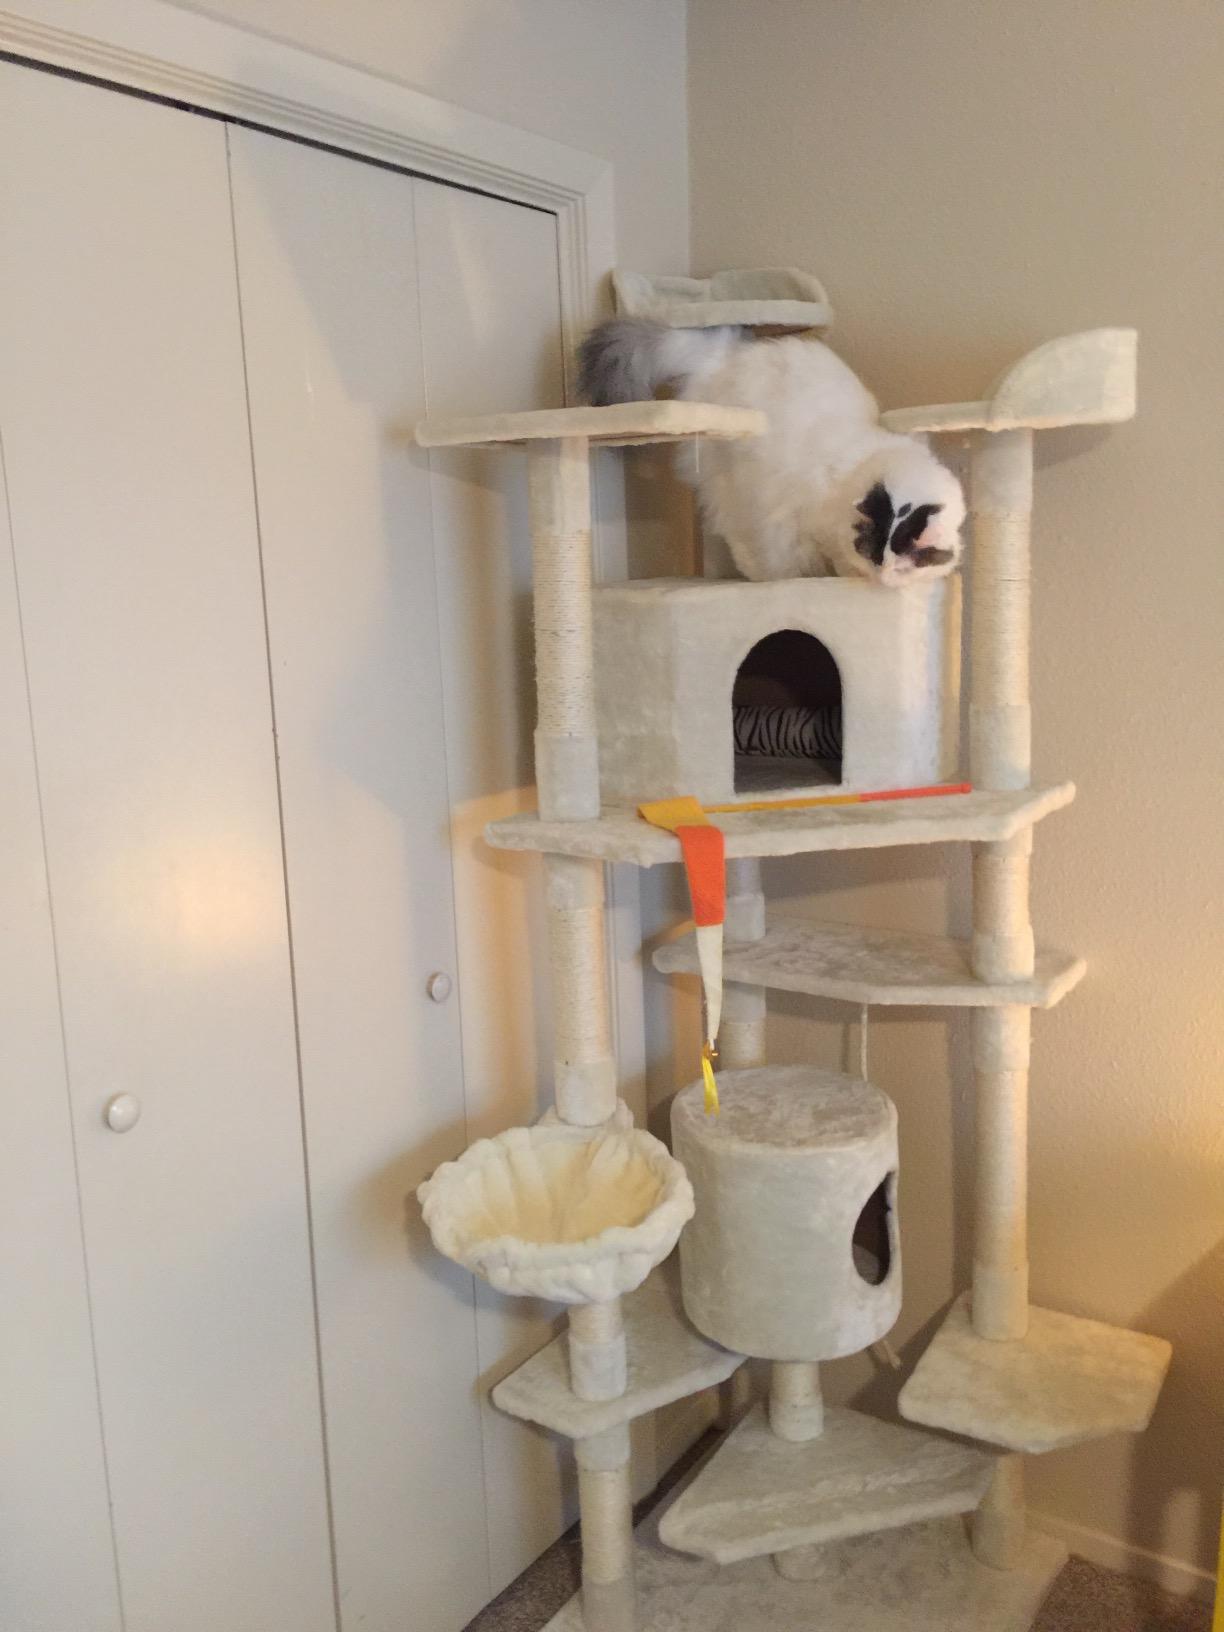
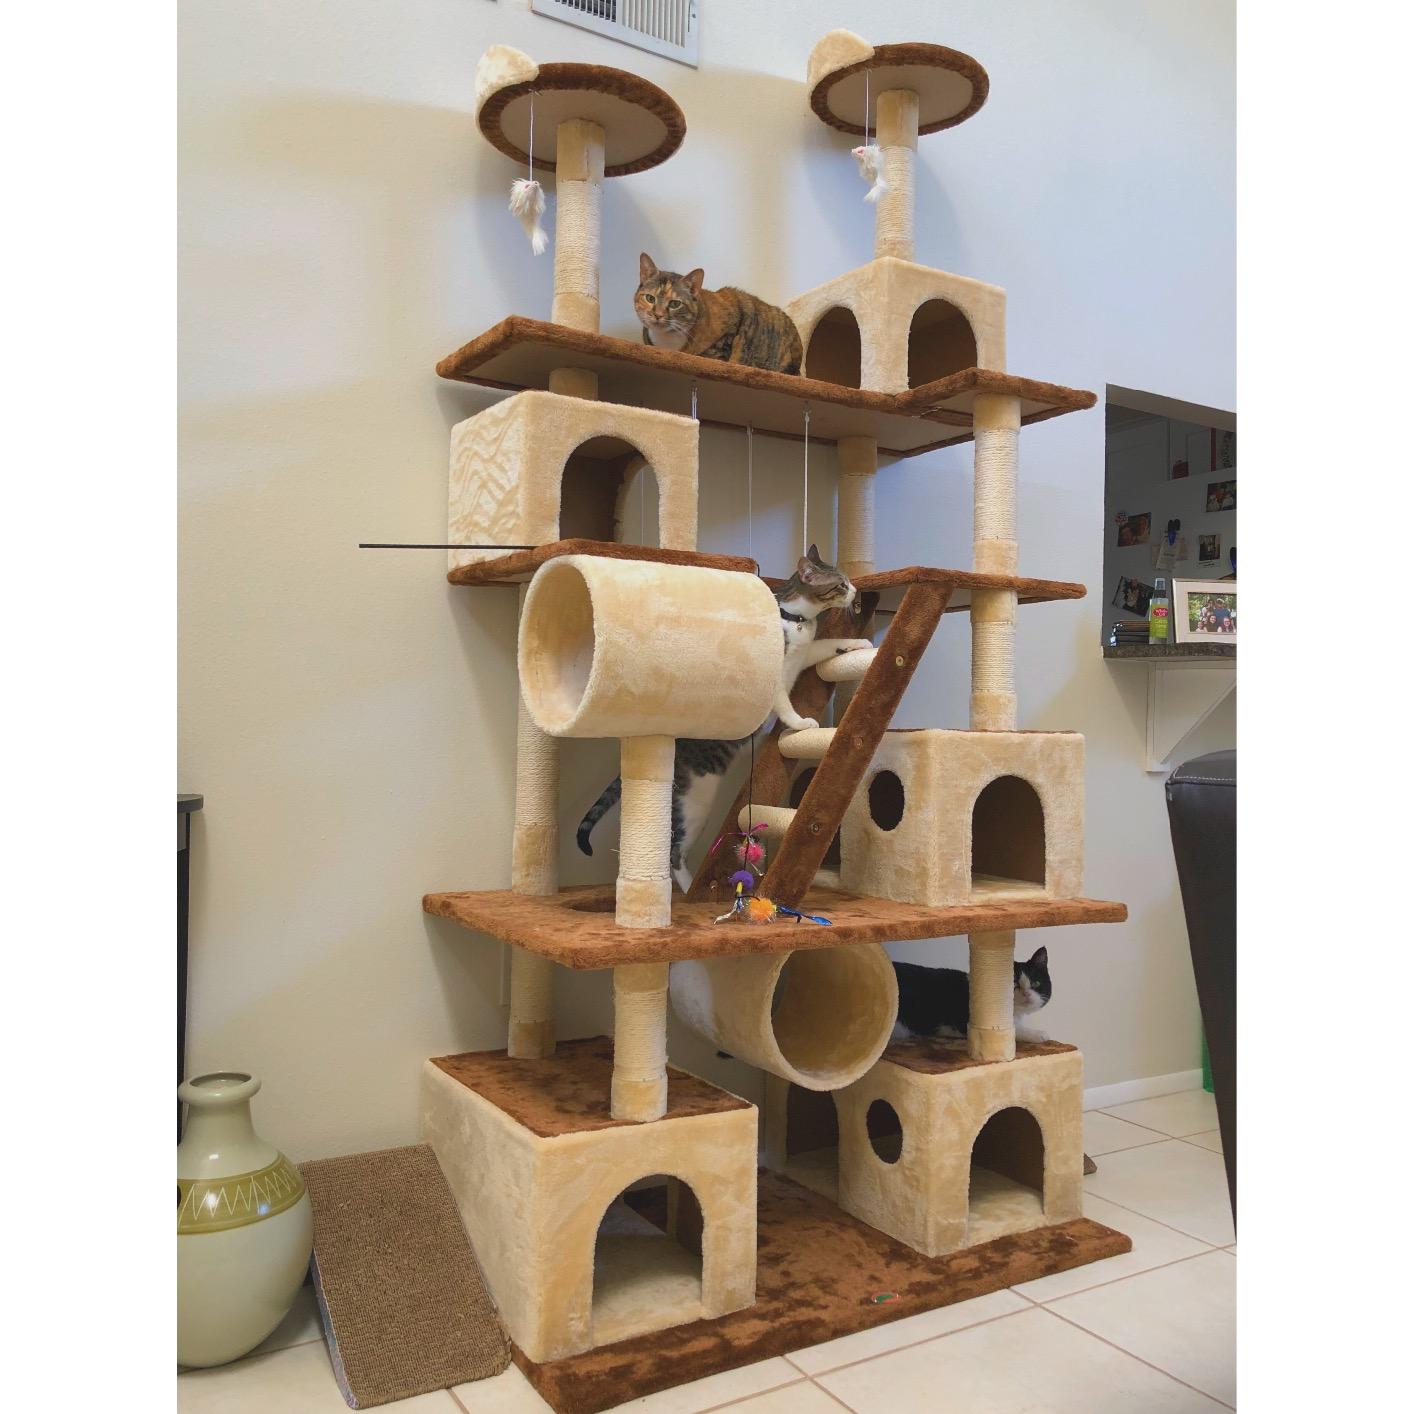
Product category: items_cat tree
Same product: no